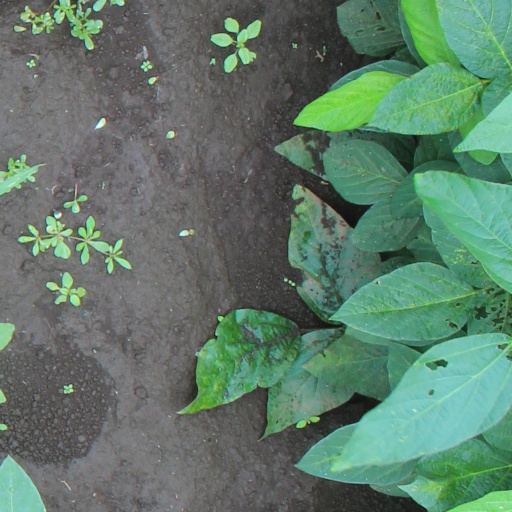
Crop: soybean